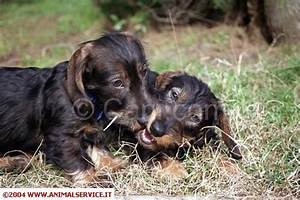
Label: dog